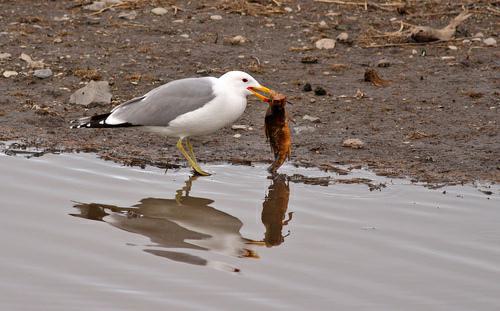
A photo of a california gull